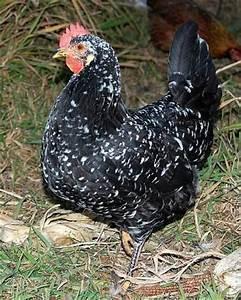
chicken